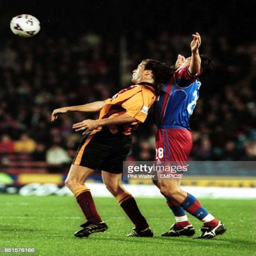
footballer and football player look for the high ball